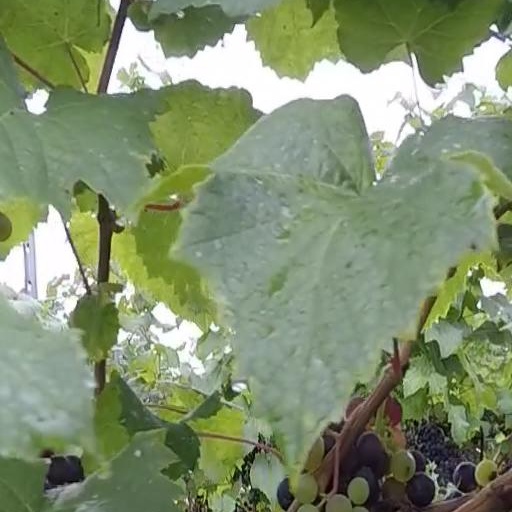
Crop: grape